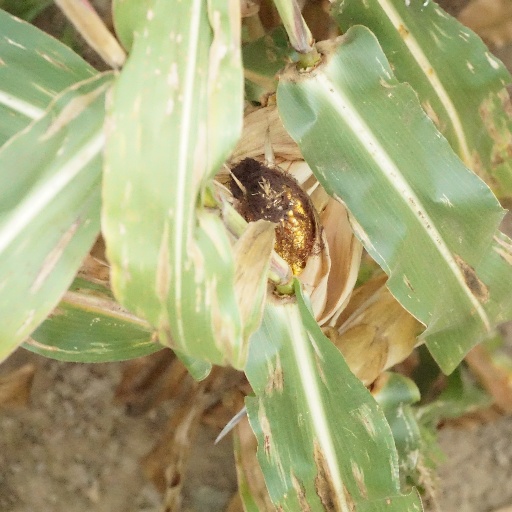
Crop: maize; corn